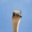
Label: bird